Jon Holmes

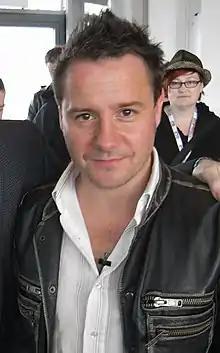
Holmes in 2010

Jon Holmes (born 24 April 1973) is a British comedian, writer, presenter and broadcaster. His work includes "The Skewer", "The Now Show", "Listen Against" (for BBC Radio 4), along with both music and spoken word radio. He has also appeared on television.